Lee Korzits

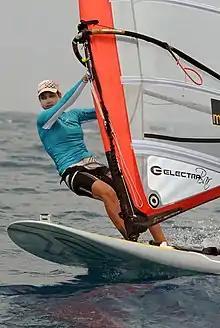

Lee (Lee-El) Korzits (nicknamed Leeka; born 25 March 1984) is an Israeli windsurfer who has won four Windsurfing World Championships titles (in 2003, 2011, 2012, and 2013). She competed in the 2004 Olympics, finishing 13th, and at the 2012 Olympics, finishing 6th.